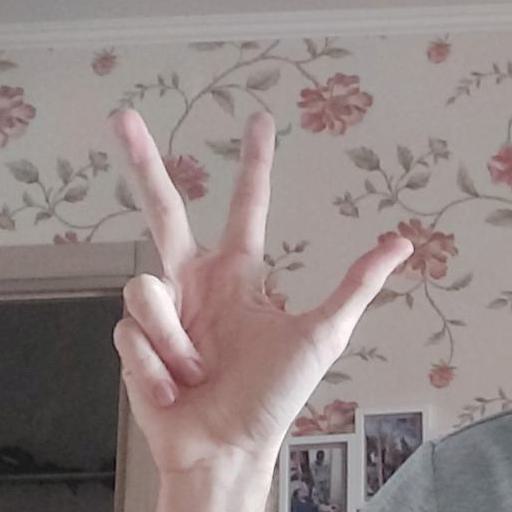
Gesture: three2